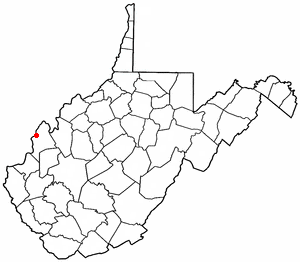
Henderson est une ville américaine située dans le comté de Mason, dans l'ouest de la Virginie-Occidentale.